Cigar box juggling

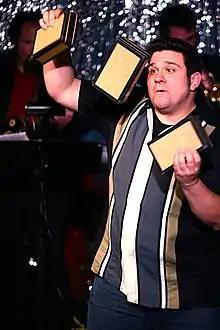
Larry Clark juggling with cigar boxes

Cigar box juggling is the juggling of rectangular props that resemble cigar boxes. Wood block manipulation was thought to have started by Japanese prisoners who were given small wood blocks as head rests for sleeping. Cigar box manipulation was developed as a vaudeville act in the United States between the 1880s and 1920s, and was popularized by W. C. Fields. Originally, performers would take actual boxes that cigars were stored in and nail them shut to create their juggling props. Today, cigar boxes for juggling are typically purpose-built, hollow wooden or plastic blocks with suede or foam rubber padding attached to the sides.